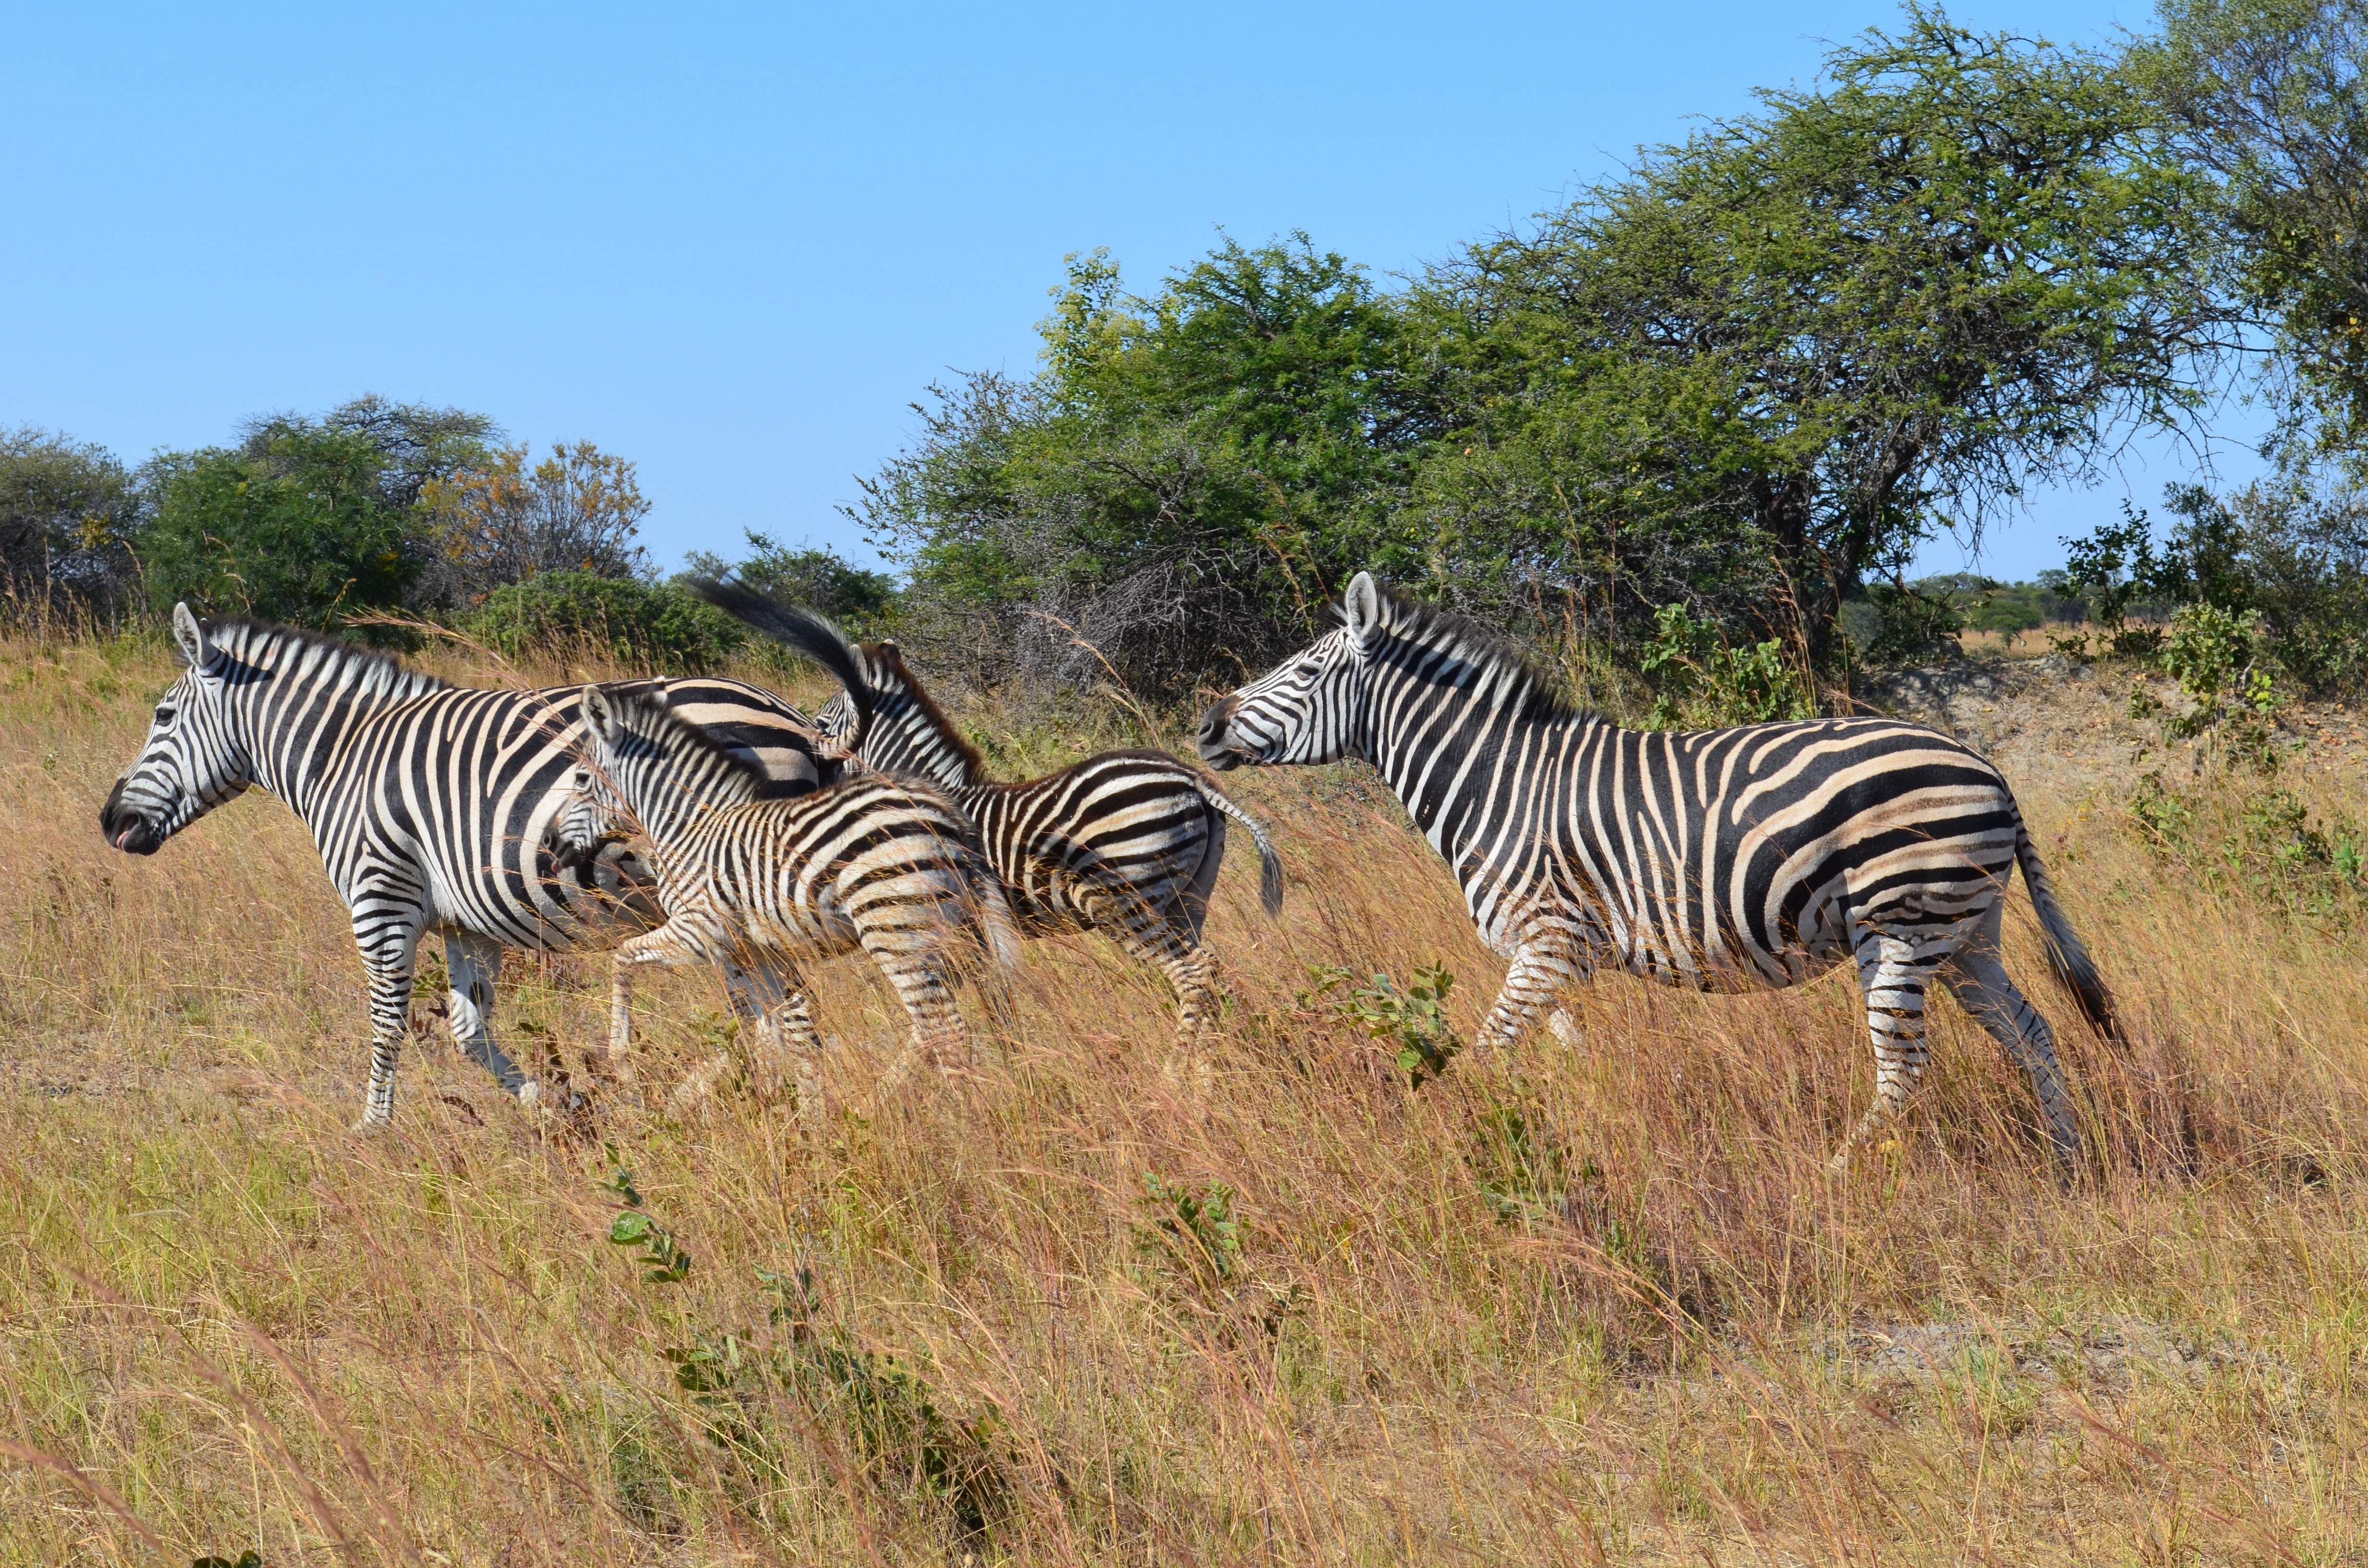
grass, adventure, wildlife, wild, bush, grazing, africa, mammal, fauna, savanna, zebra, wild life, family, grassland, animals, animal world, safari, zimbabwe, zebras, baby zebra, horse like mammal, zebra family